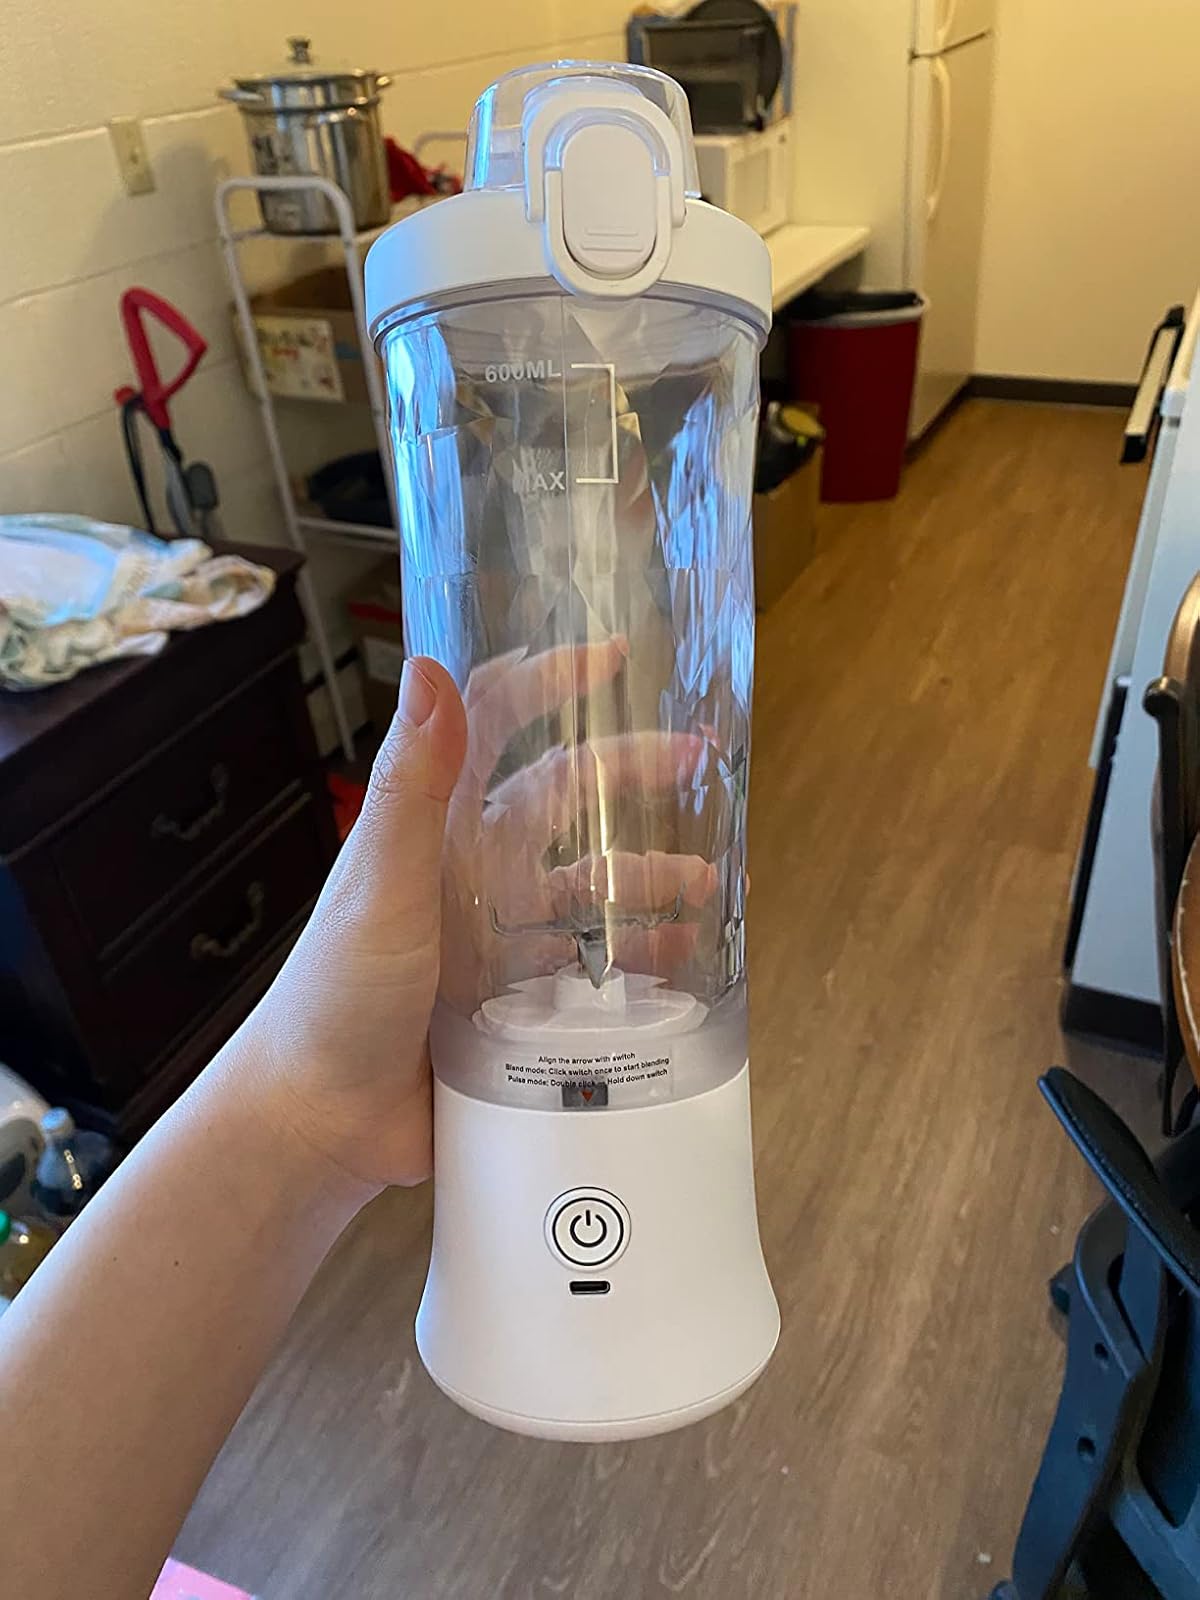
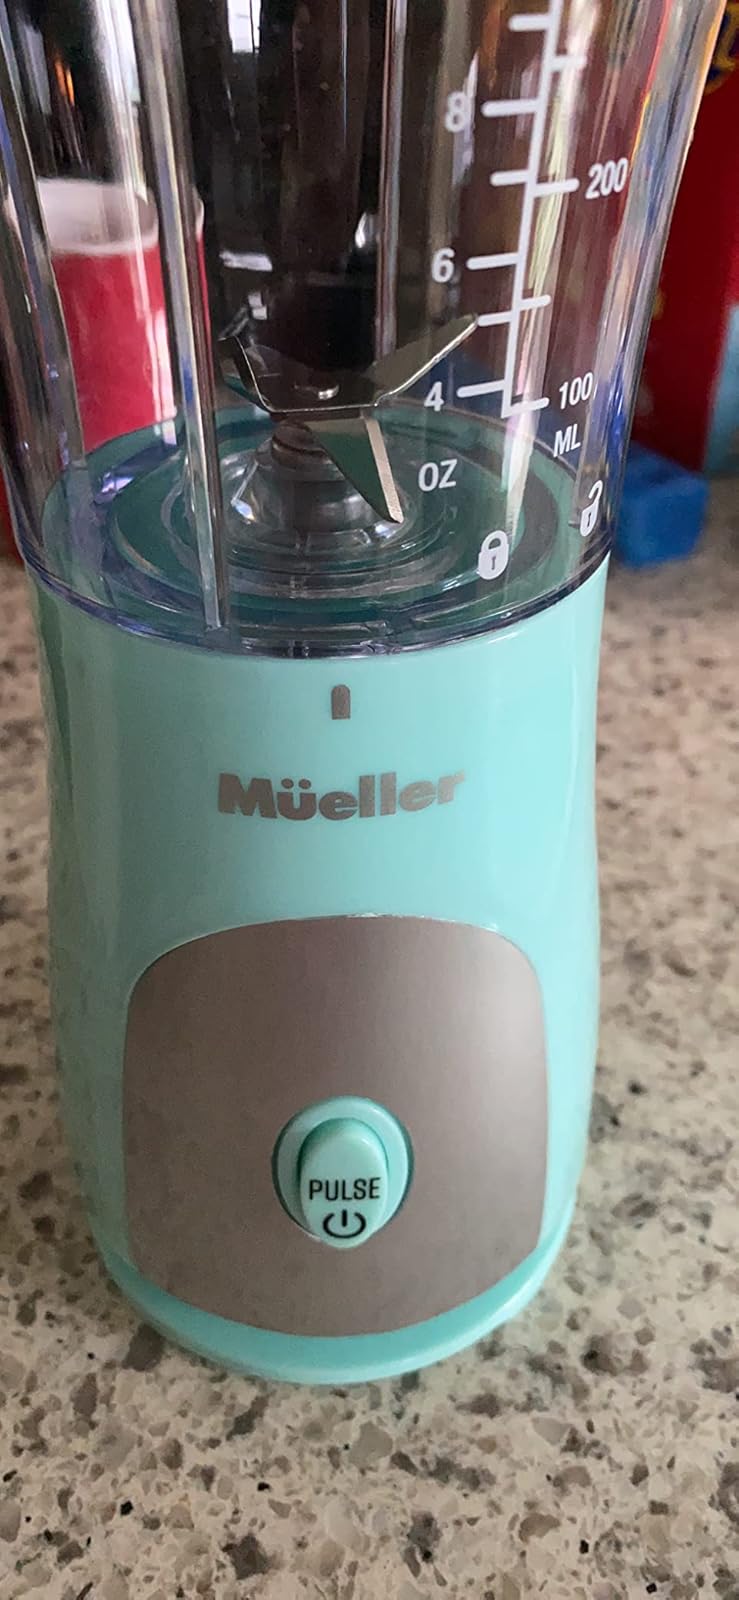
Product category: items_blender
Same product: no